Pepe Ozan

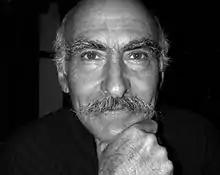

Pepe Ozan (1939–2013) was an Argentine sculptor, artistic director, and filmmaker. He lived in the San Francisco Bay Area for many years, and is known for his lasting influence at Burning Man, an annual experimental arts festival in Nevada, United States.